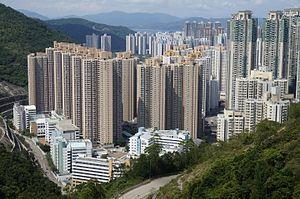
L'habitat humain est le mode d'occupation de l'espace par l'homme à des fins de logement. En urbanisme, il se décline en habitat individuel, habitat collectif ou habitat intermédiaire, mais aussi en habitat dense ou pavillonnaire. Alors que le logement est un produit, l'habitat offre différents niveaux de services, qui lui sont liés : jardin, commerces de proximité, transports en commun... Ainsi, l'habitat dépend de l'énergie pour les déplacements, pour le chauffage, pour l'éclairage et pour l'alimentation ; ainsi que pour l'alimentation des appareils électriques. L'organisation du lieu de vie passe aussi par l'accès à l'eau potable, la gestion des déchets, l'aménagement du terrain...